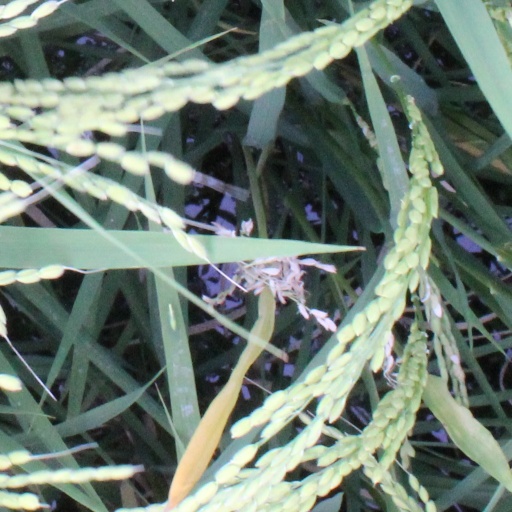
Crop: rice